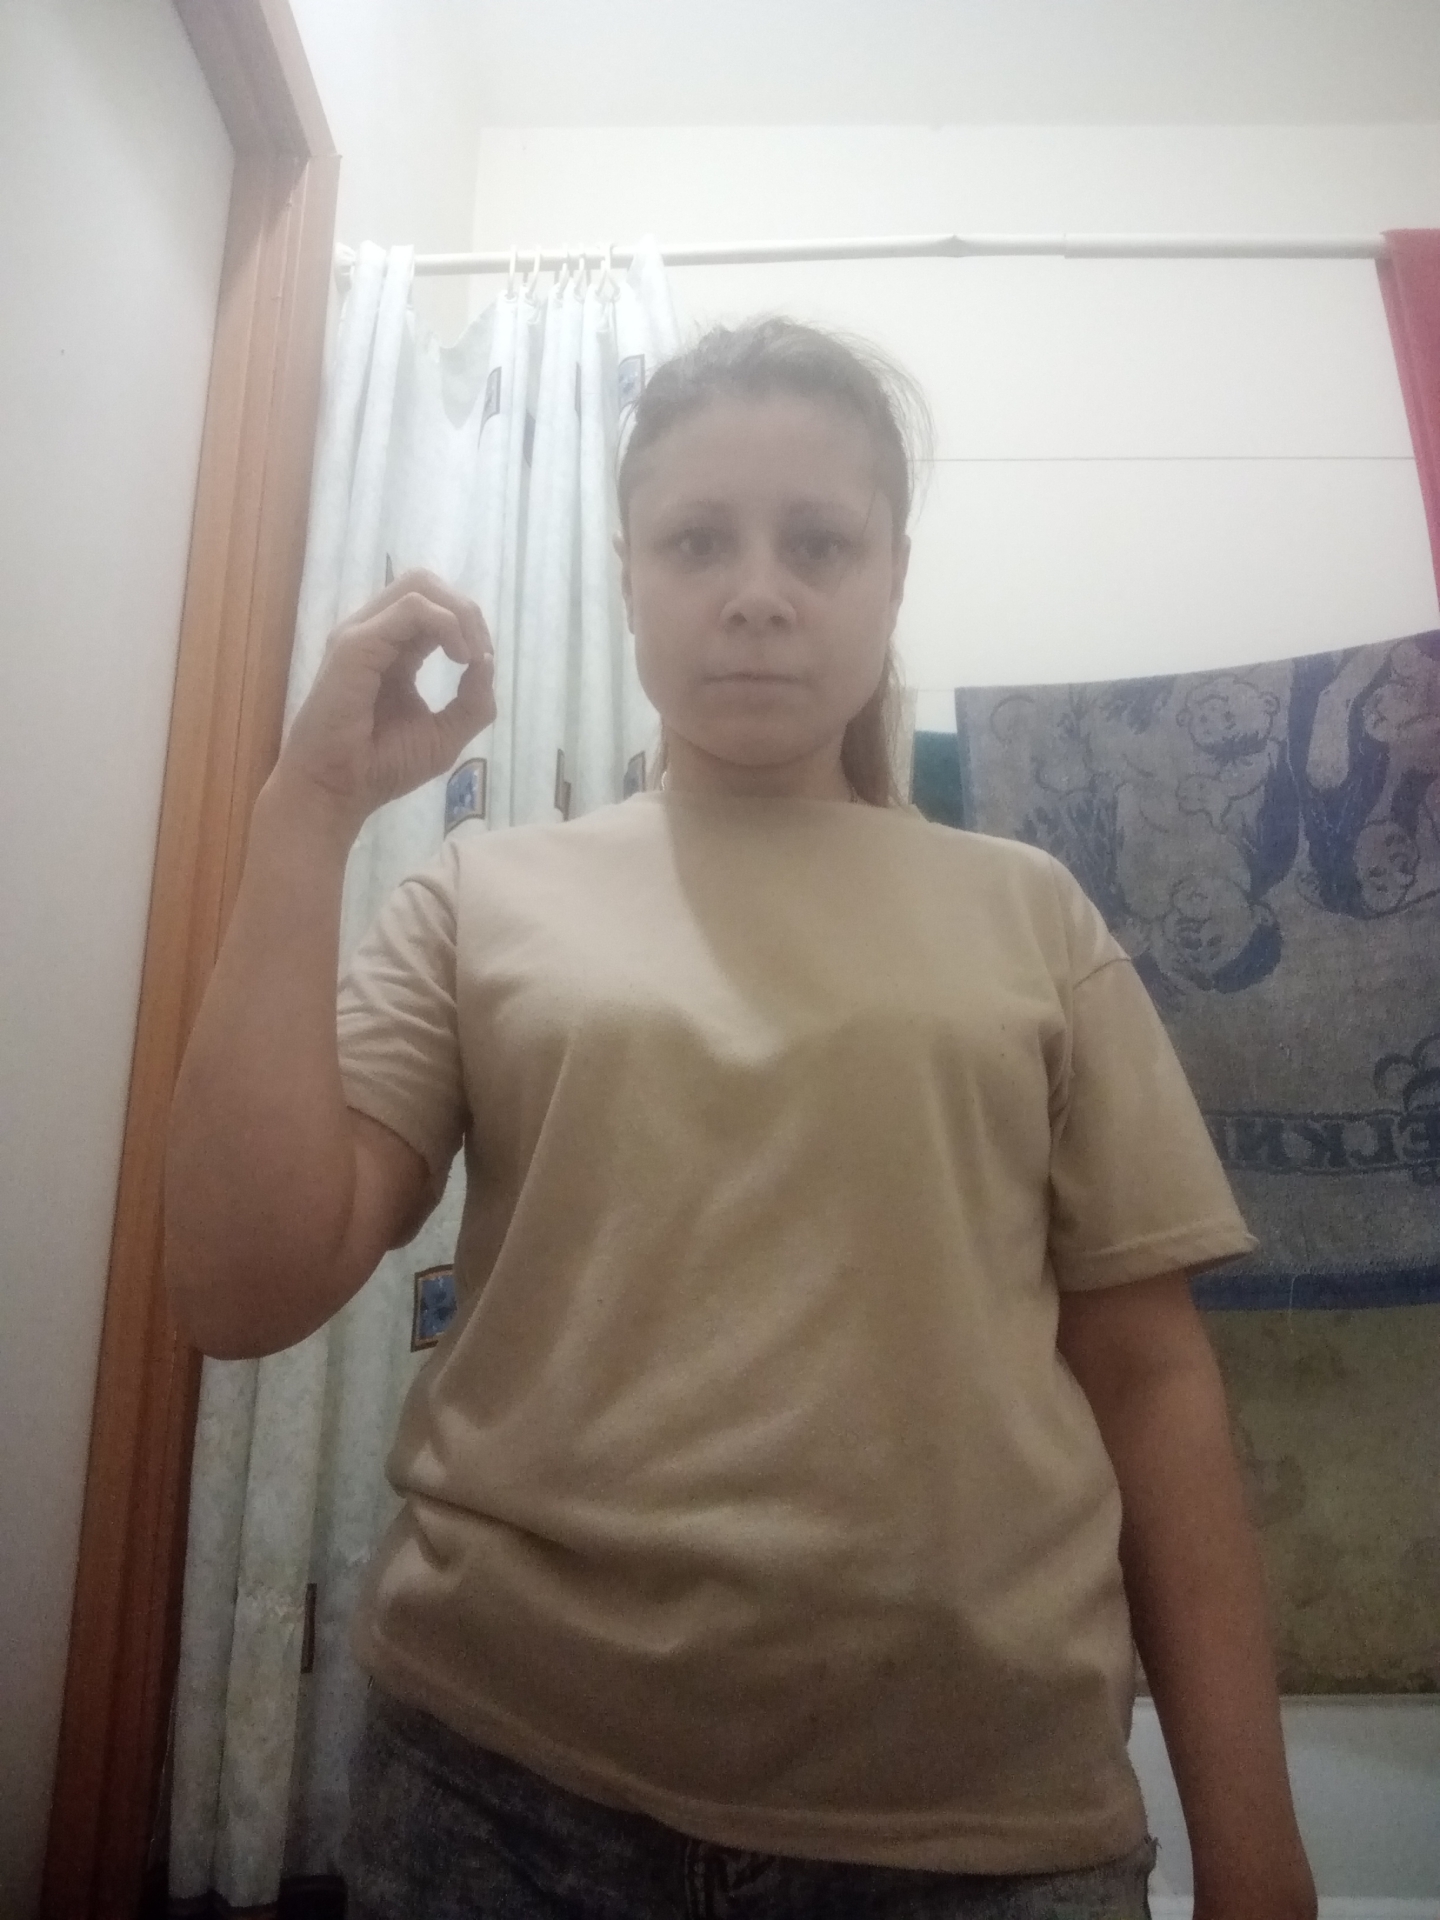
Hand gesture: grip